Club of Madrid

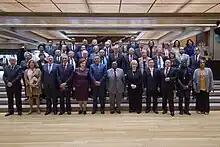
Club de Madrid members at an Annual Policy Dialogue in Portugal in 2018

Club de Madrid issued a statement in support of the 2020 International Day of the World's Indigenous Peoples, endorsing practices of restorative justice and highlighting the cosmovision of numerous indigenous peoples towards nature. Also in 2020, the organization appealed to the authorities of Belarus to "stop detentions and the use of force against unarmed demonstrators" after the presidential elections in the country.